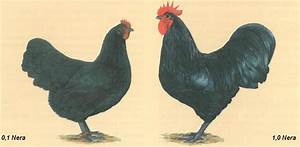
Label: gallina